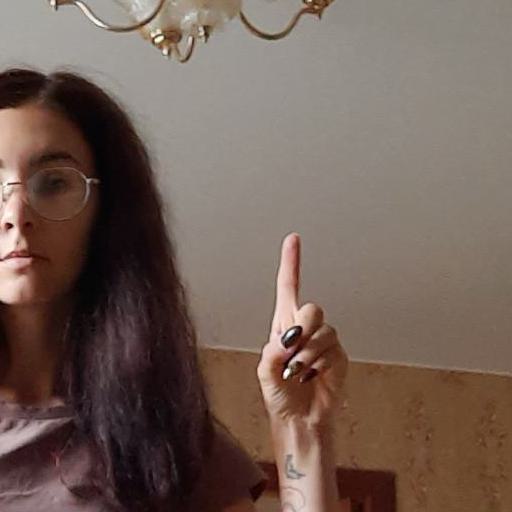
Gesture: one